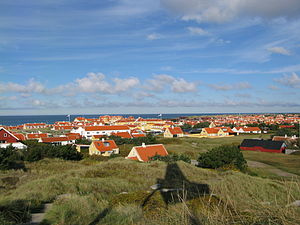
Gammel Skagen
Gammel Skagen / Højen med de karakteristiske gule huse med rødt tag.
Gammel Skagen, ""Hoejen"""
Gammel Skagen eller officielt Højen udgør Skagens vestlige bydel, den ligger ned til Tannis Bugt. Bydelen udgjorde det oprindelige fiskerleje, der af tilnavnet Gammel Skagen. I dag har navnet fået en ny betydning, da det referer til, at det udgør Skagens mondæne bydel og flertallet af husene ejes og benyttes af velhavere, som benytter dem som ferie- og rekreationsboliger.